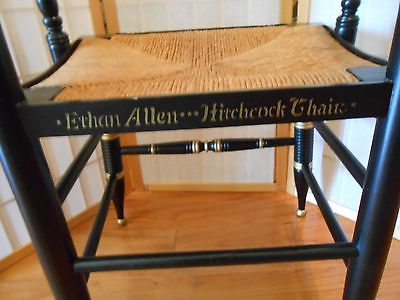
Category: chair